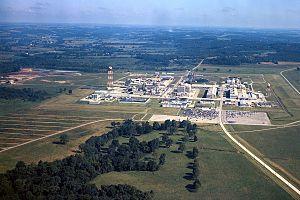
Le Fernald Feed Materials Production Center est un site Superfund situé dans le comté de Hamilton, ainsi que dans le comté de Butler en Ohio. C'était une installation de traitement de l'uranium située près de la ville rurale de New Baltimore, à environ 32 km au nord-ouest de Cincinnati, qui fabriquait des noyaux de combustible d'uranium pour le complexe de production d'armes nucléaires américain de 1951 à 1989. Pendant cette période, l'usine a produit 170 000 tonnes d'uranium et 35 000 de composés intermédiaires, tels que le trioxyde d'uranium et le tétrafluorure d'uranium.